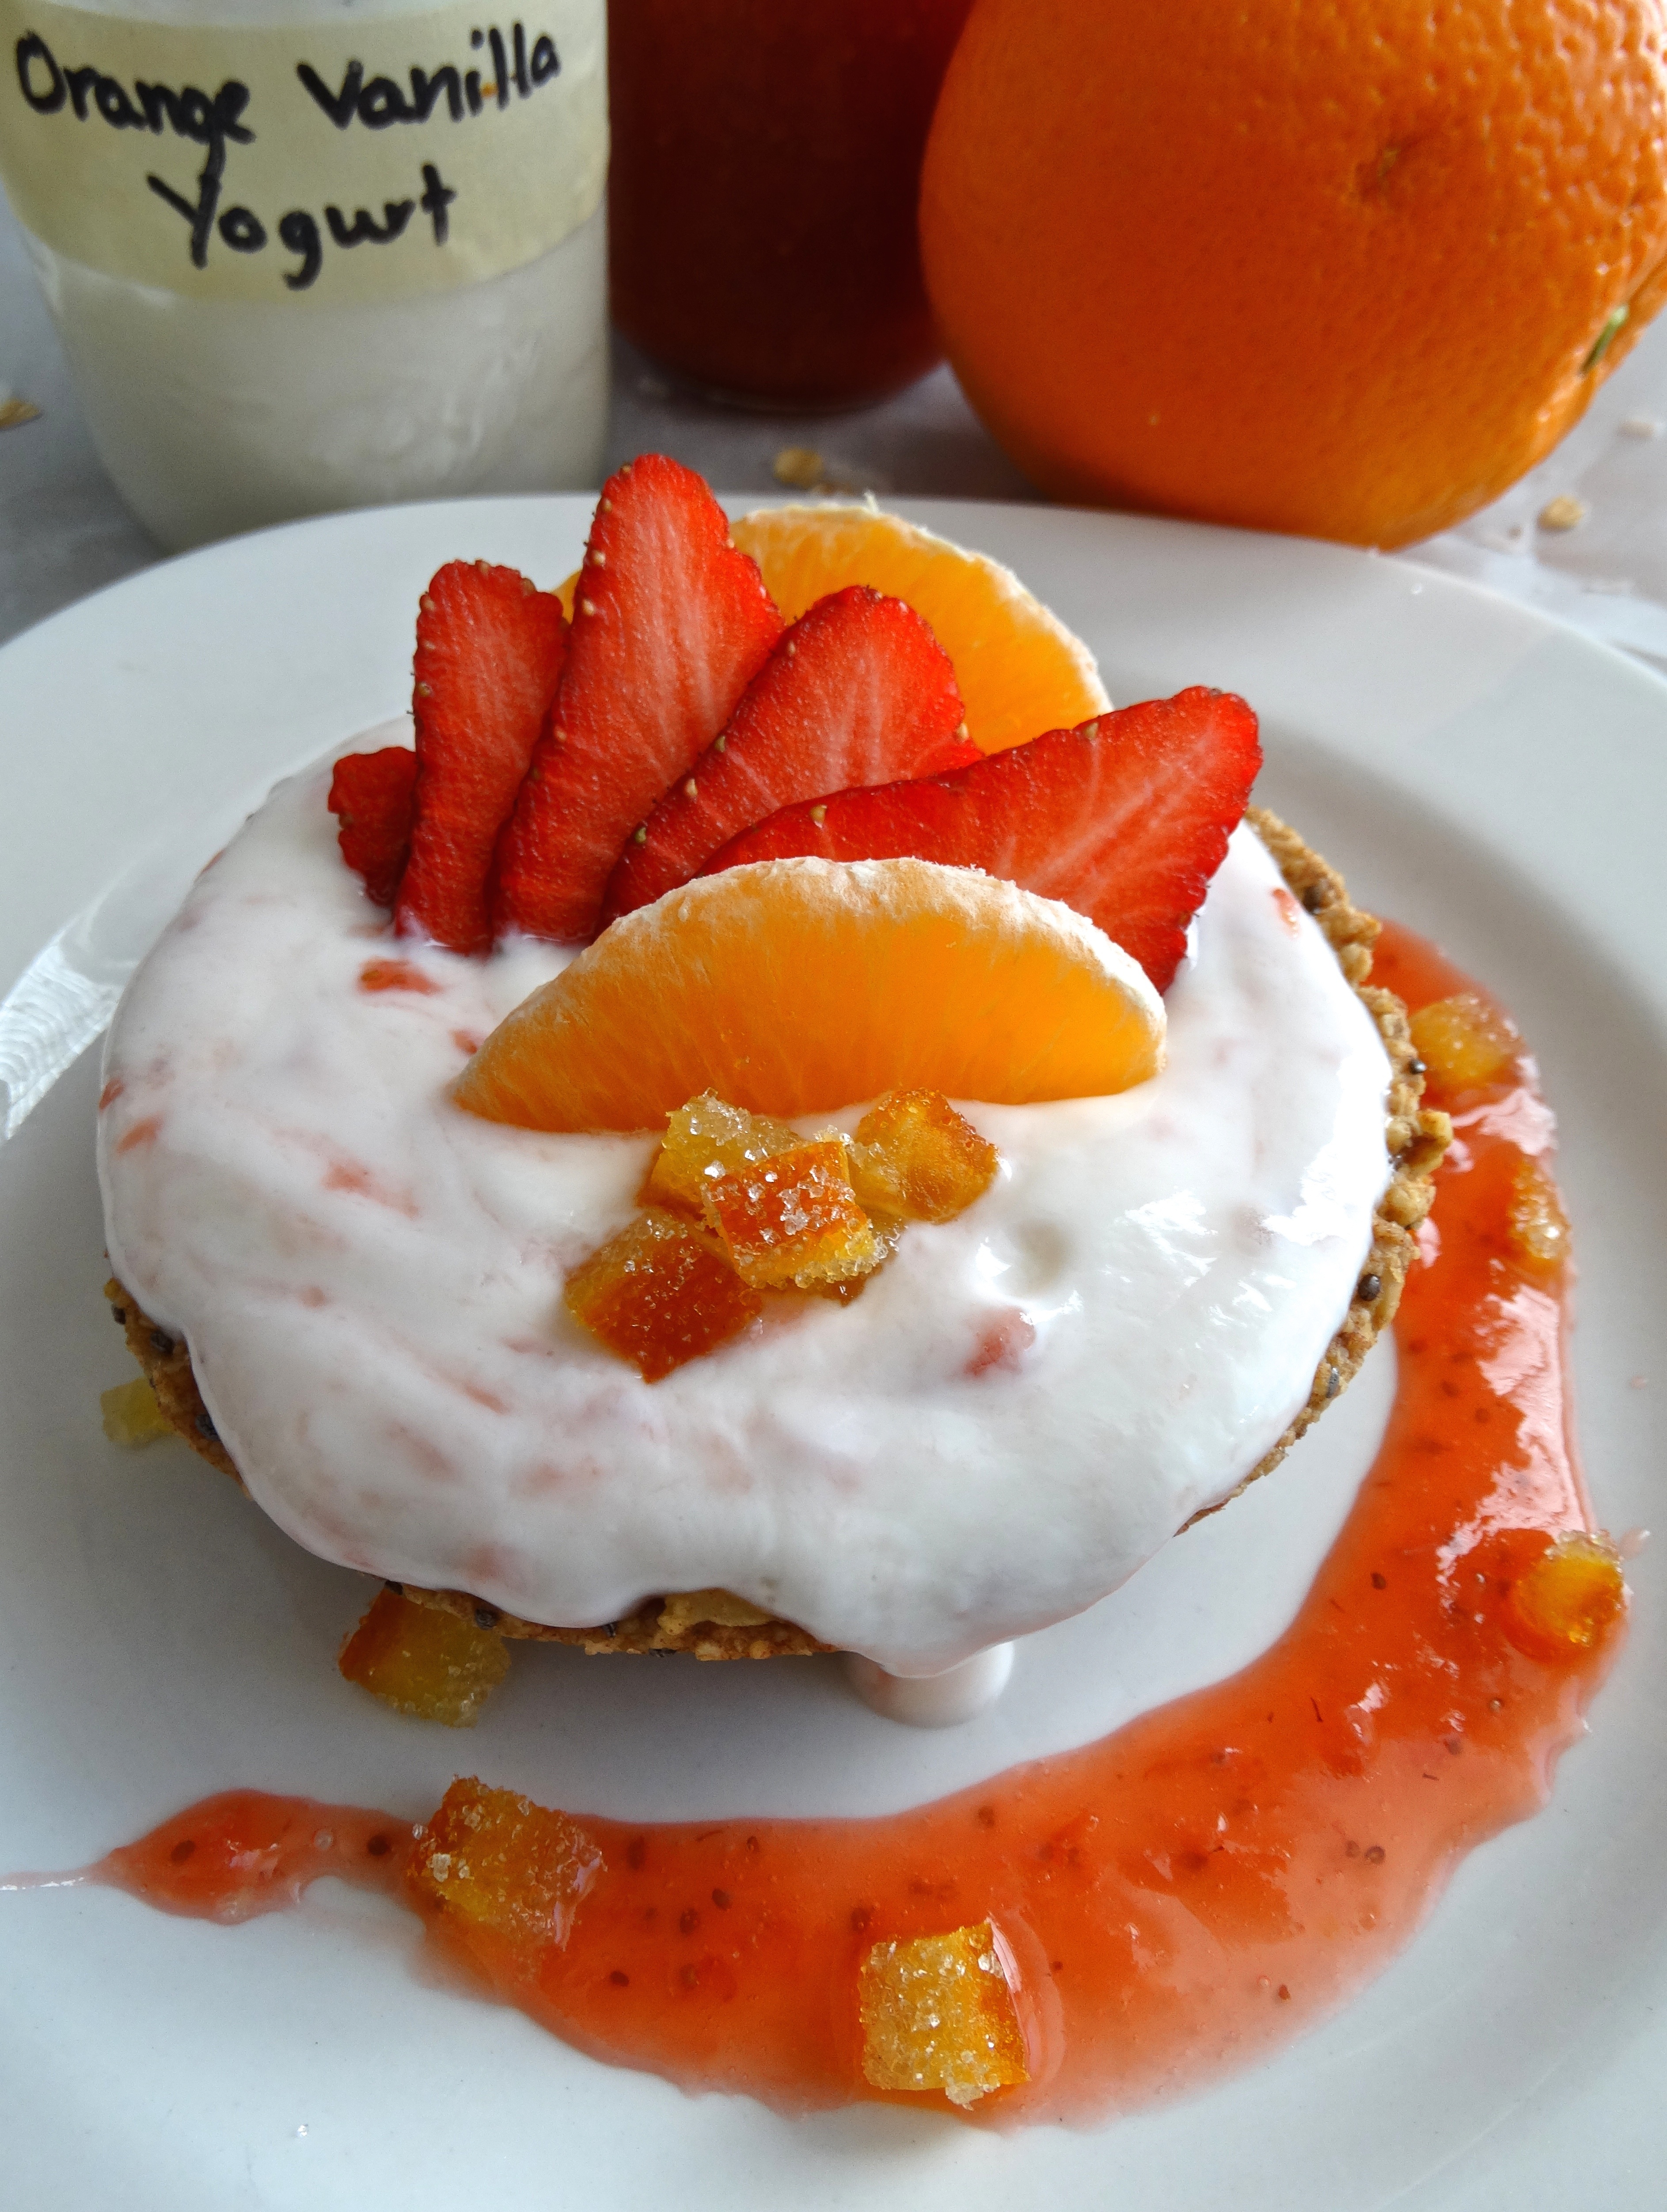
plant, fruit, orange, dish, meal, food, produce, breakfast, healthy, dessert, cuisine, strawberry, yogurt, nutrition, strawberries, flowering plant, pavlova, peach melba